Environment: real
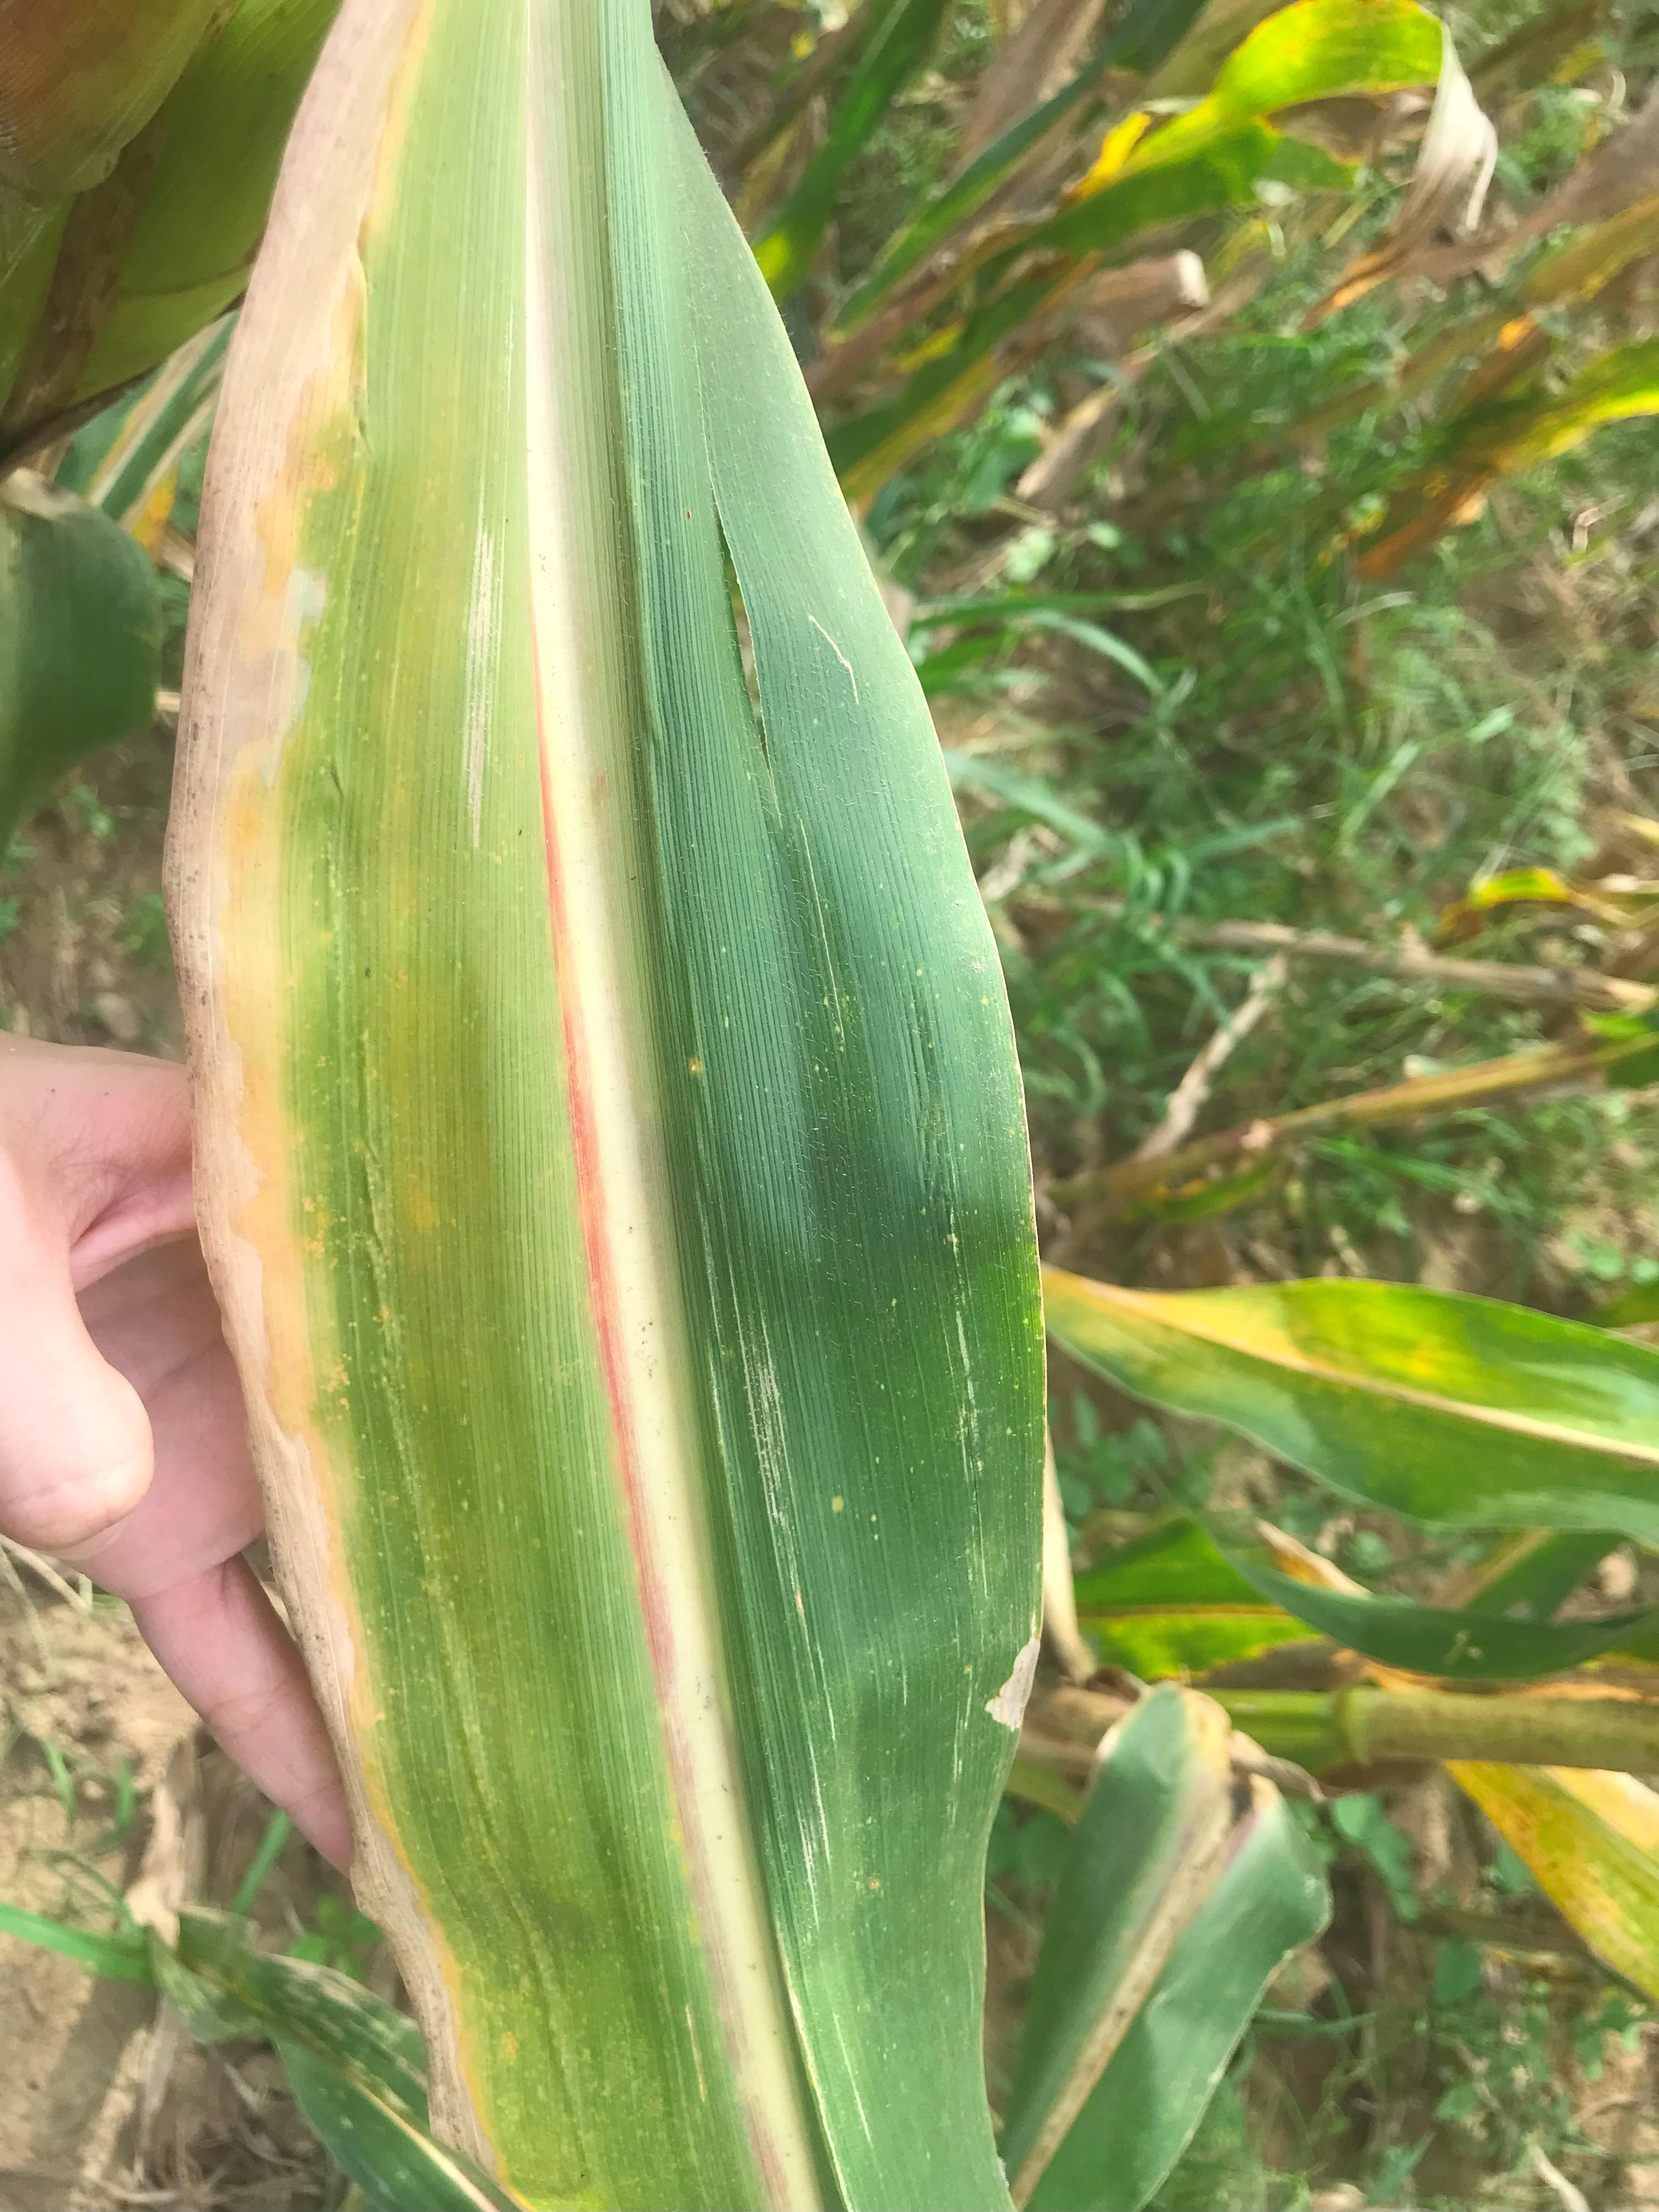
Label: phosphorus_deficiency